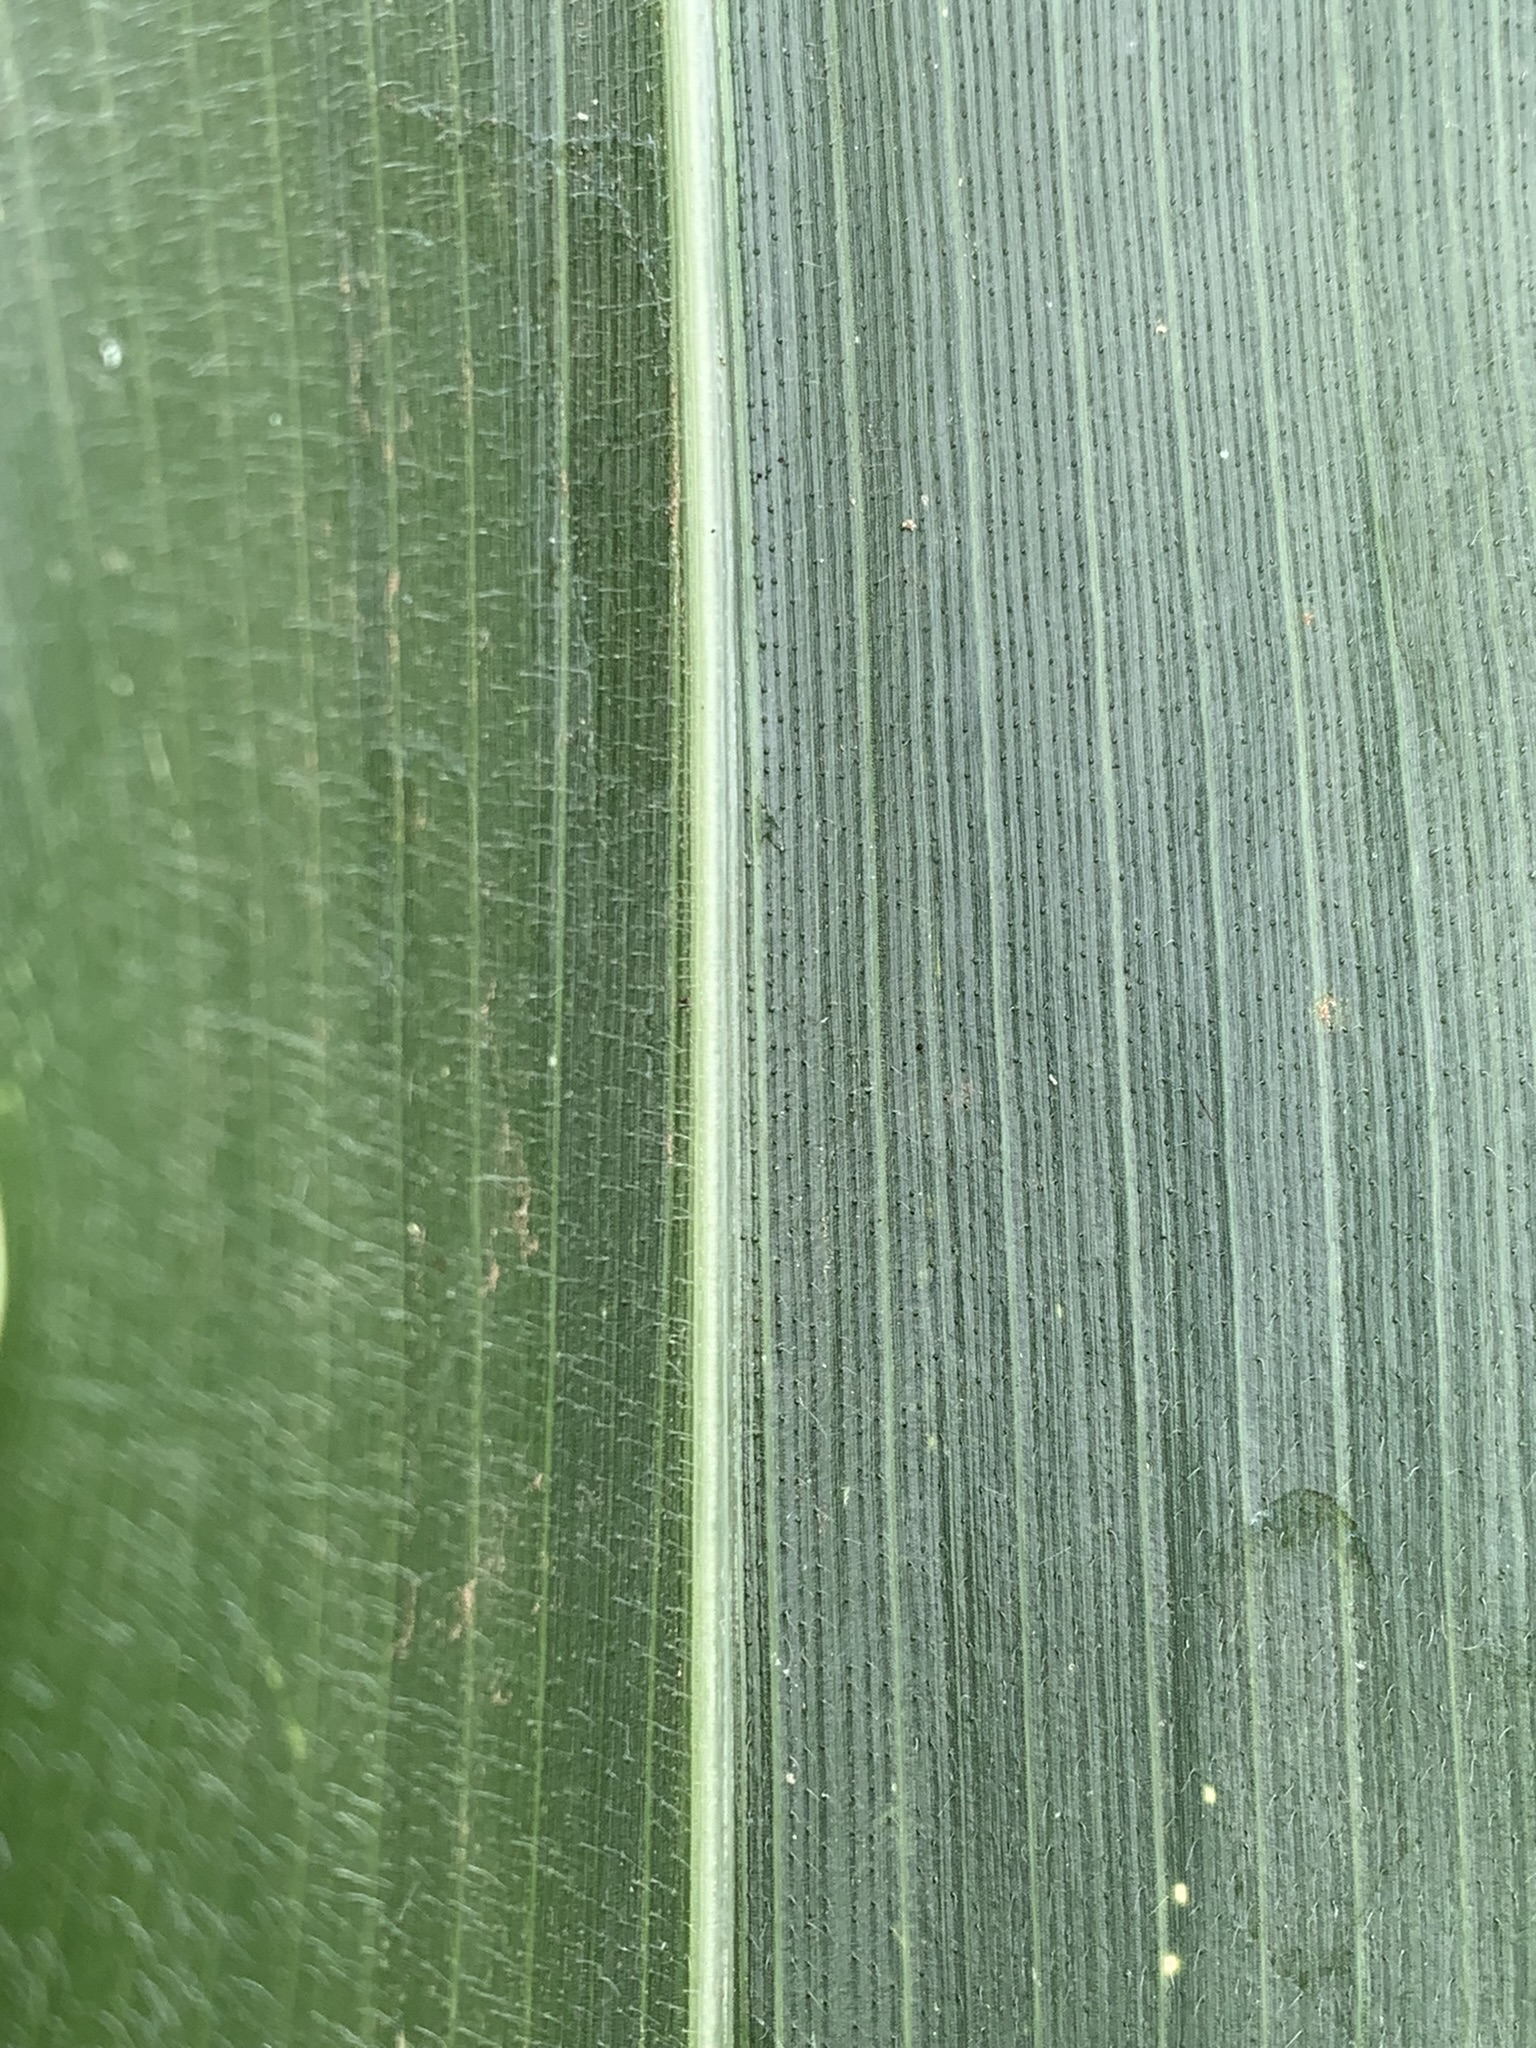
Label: Healthy